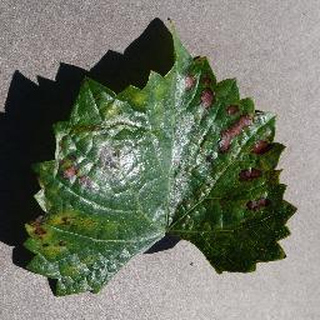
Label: grape_esca_black_measles